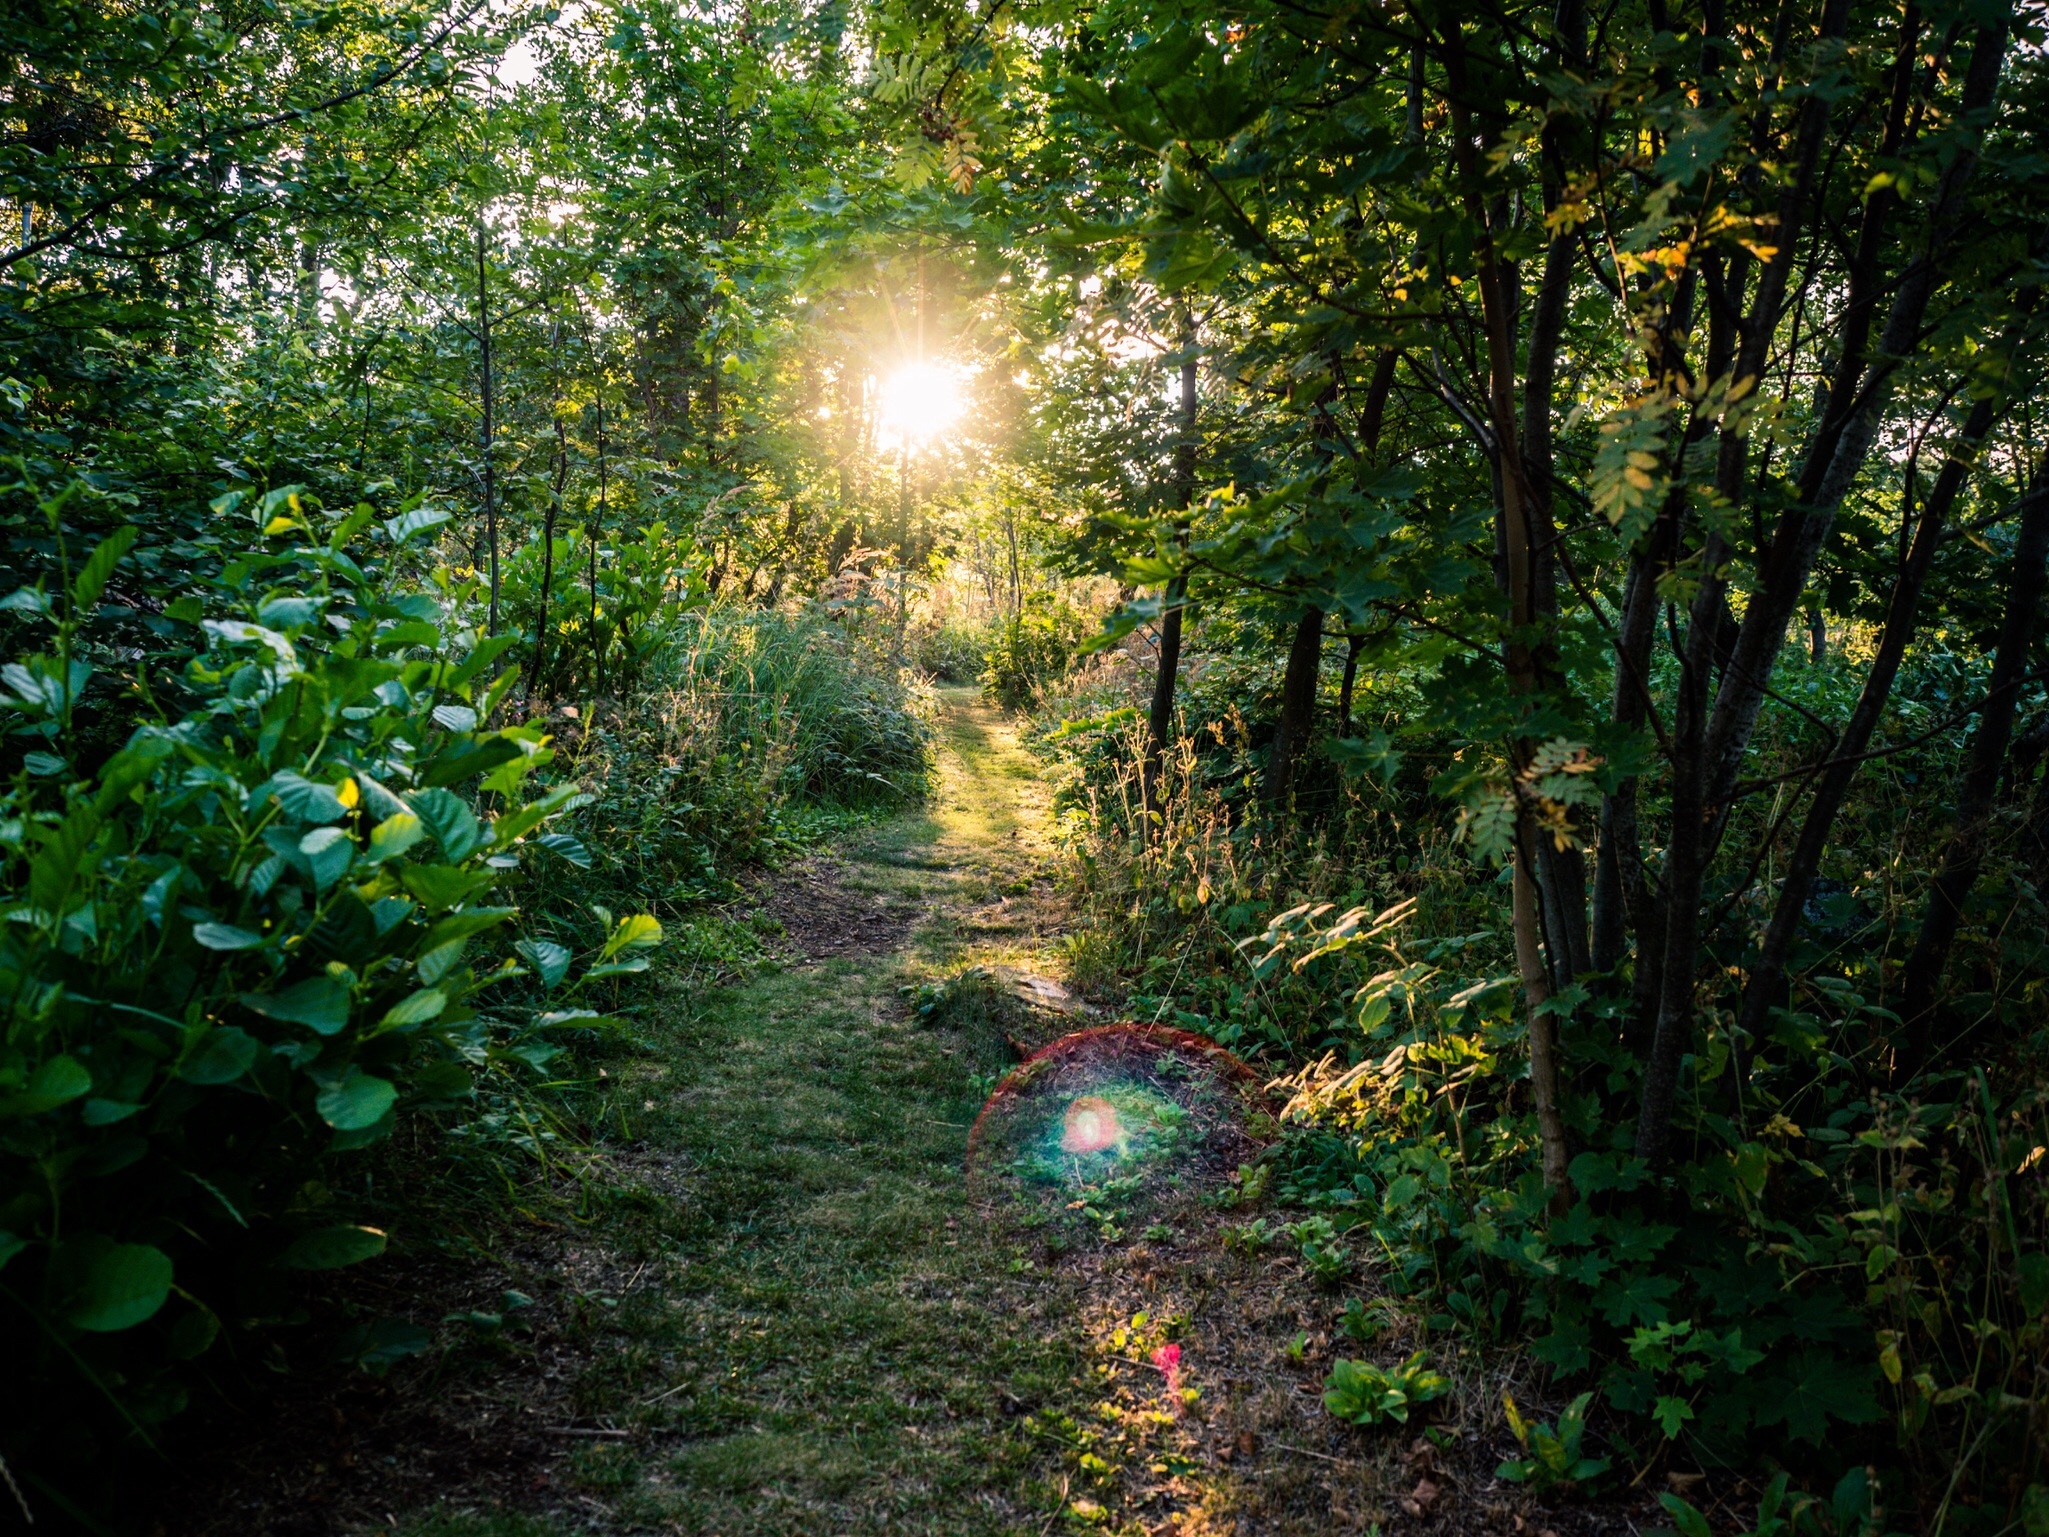
tree, nature, forest, light, trail, sunlight, leaf, flower, green, jungle, autumn, garden, vegetation, rainforest, woodland, habitat, ecosystem, old growth forest, natural environment